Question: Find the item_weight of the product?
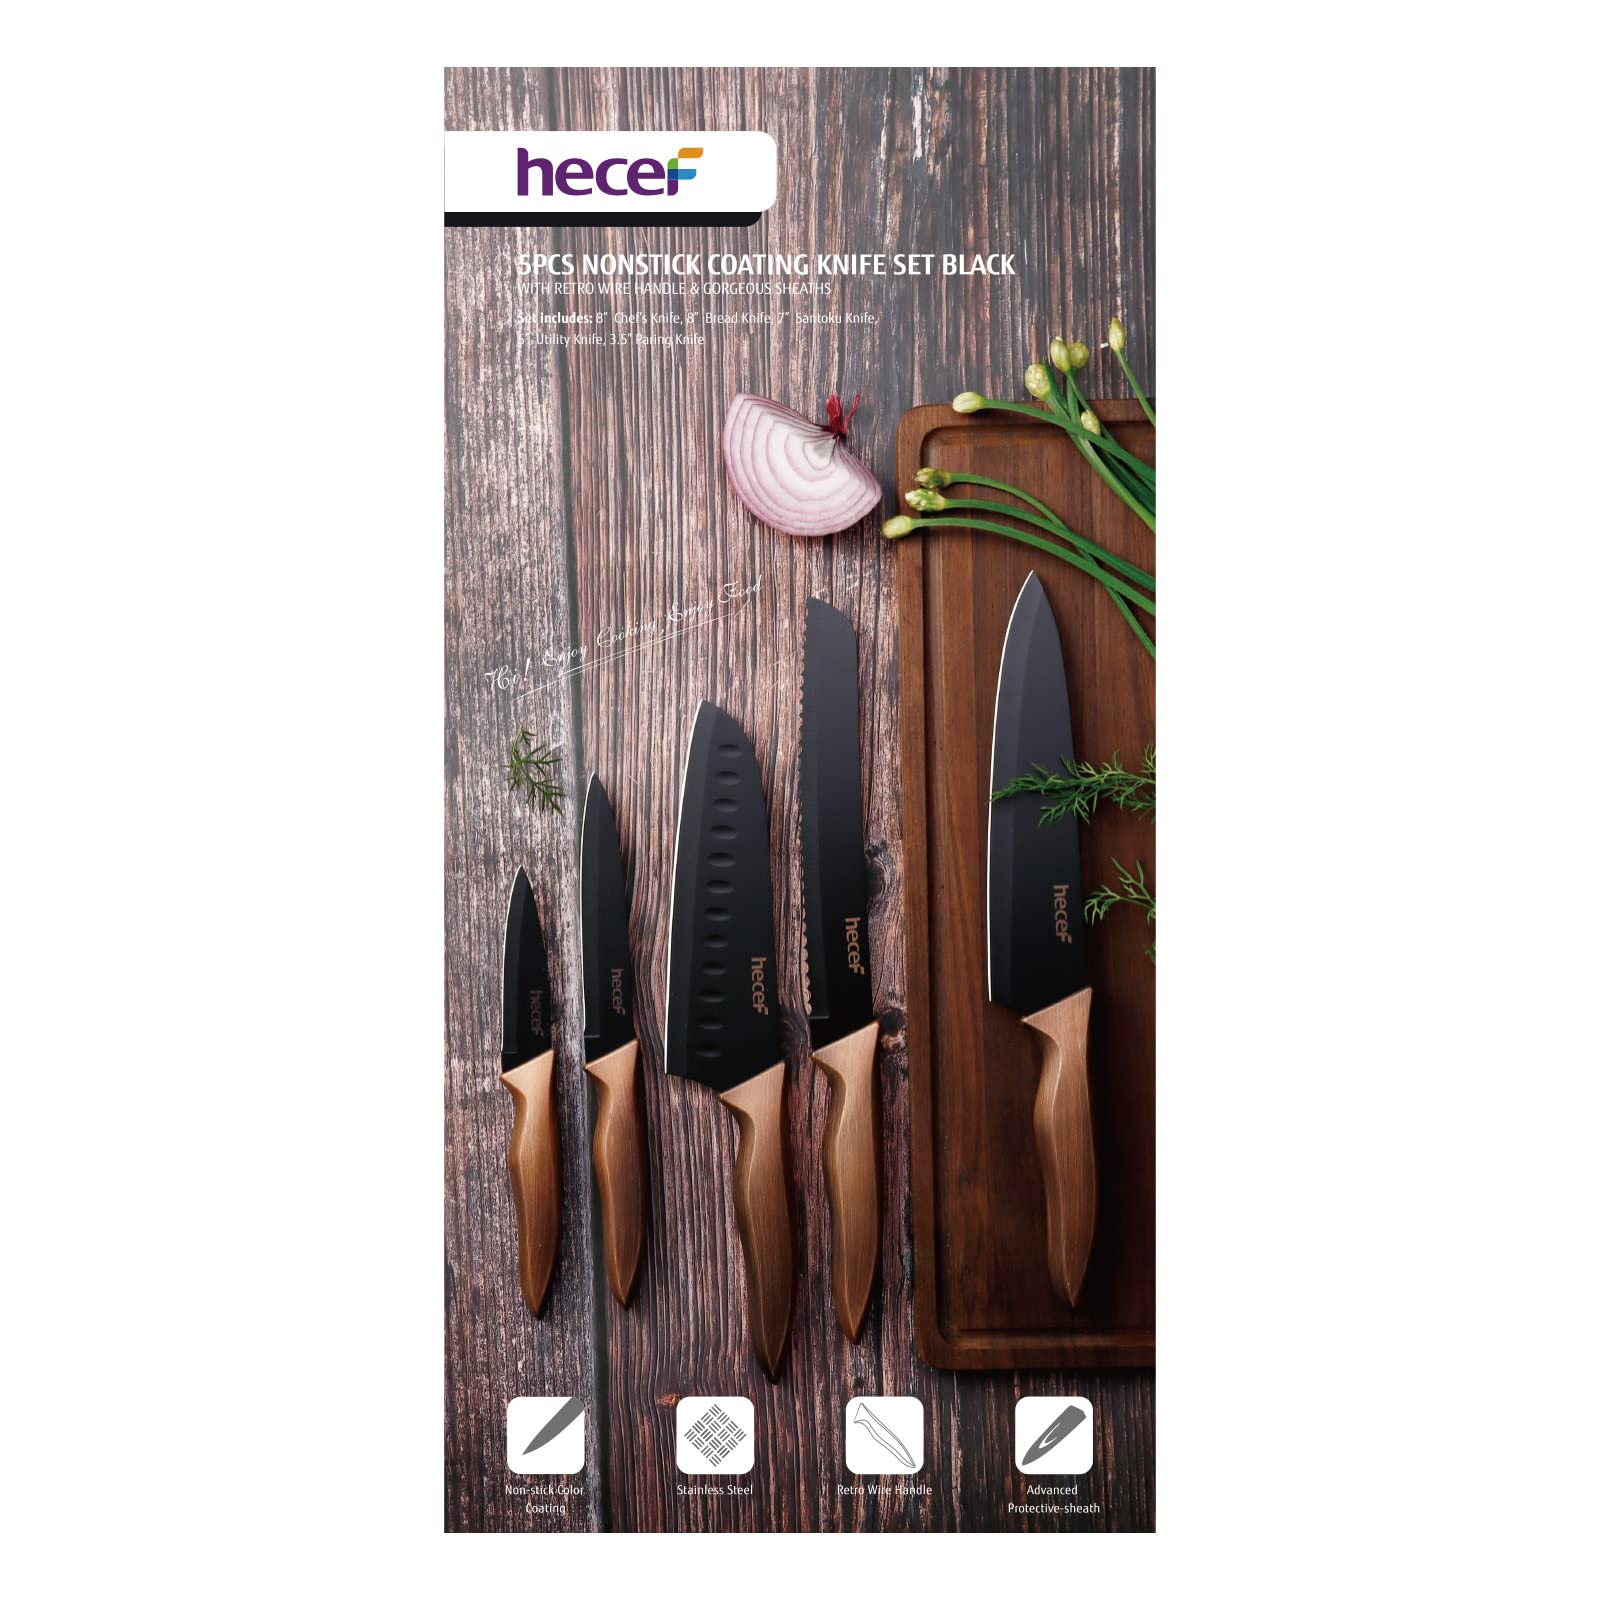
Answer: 76.0 gram